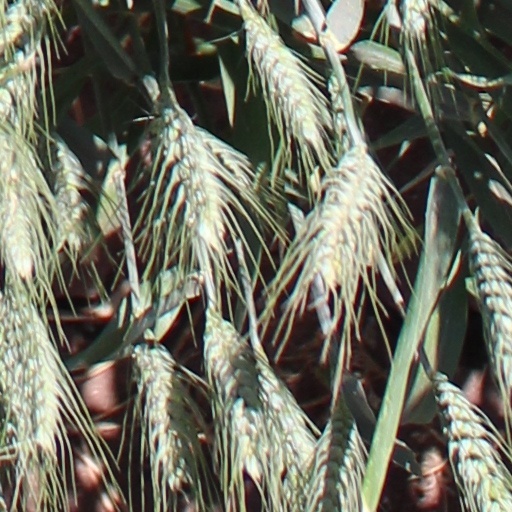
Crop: wheat